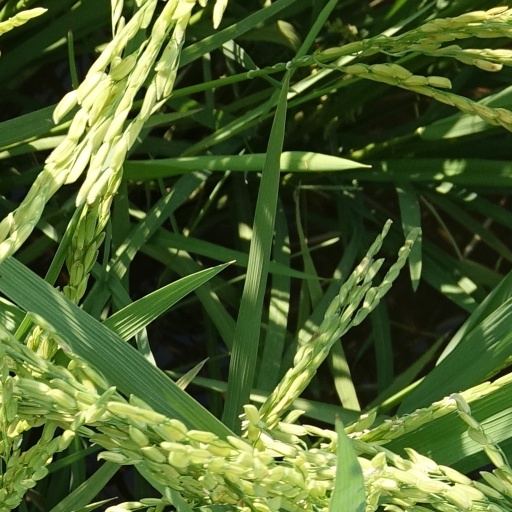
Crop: rice